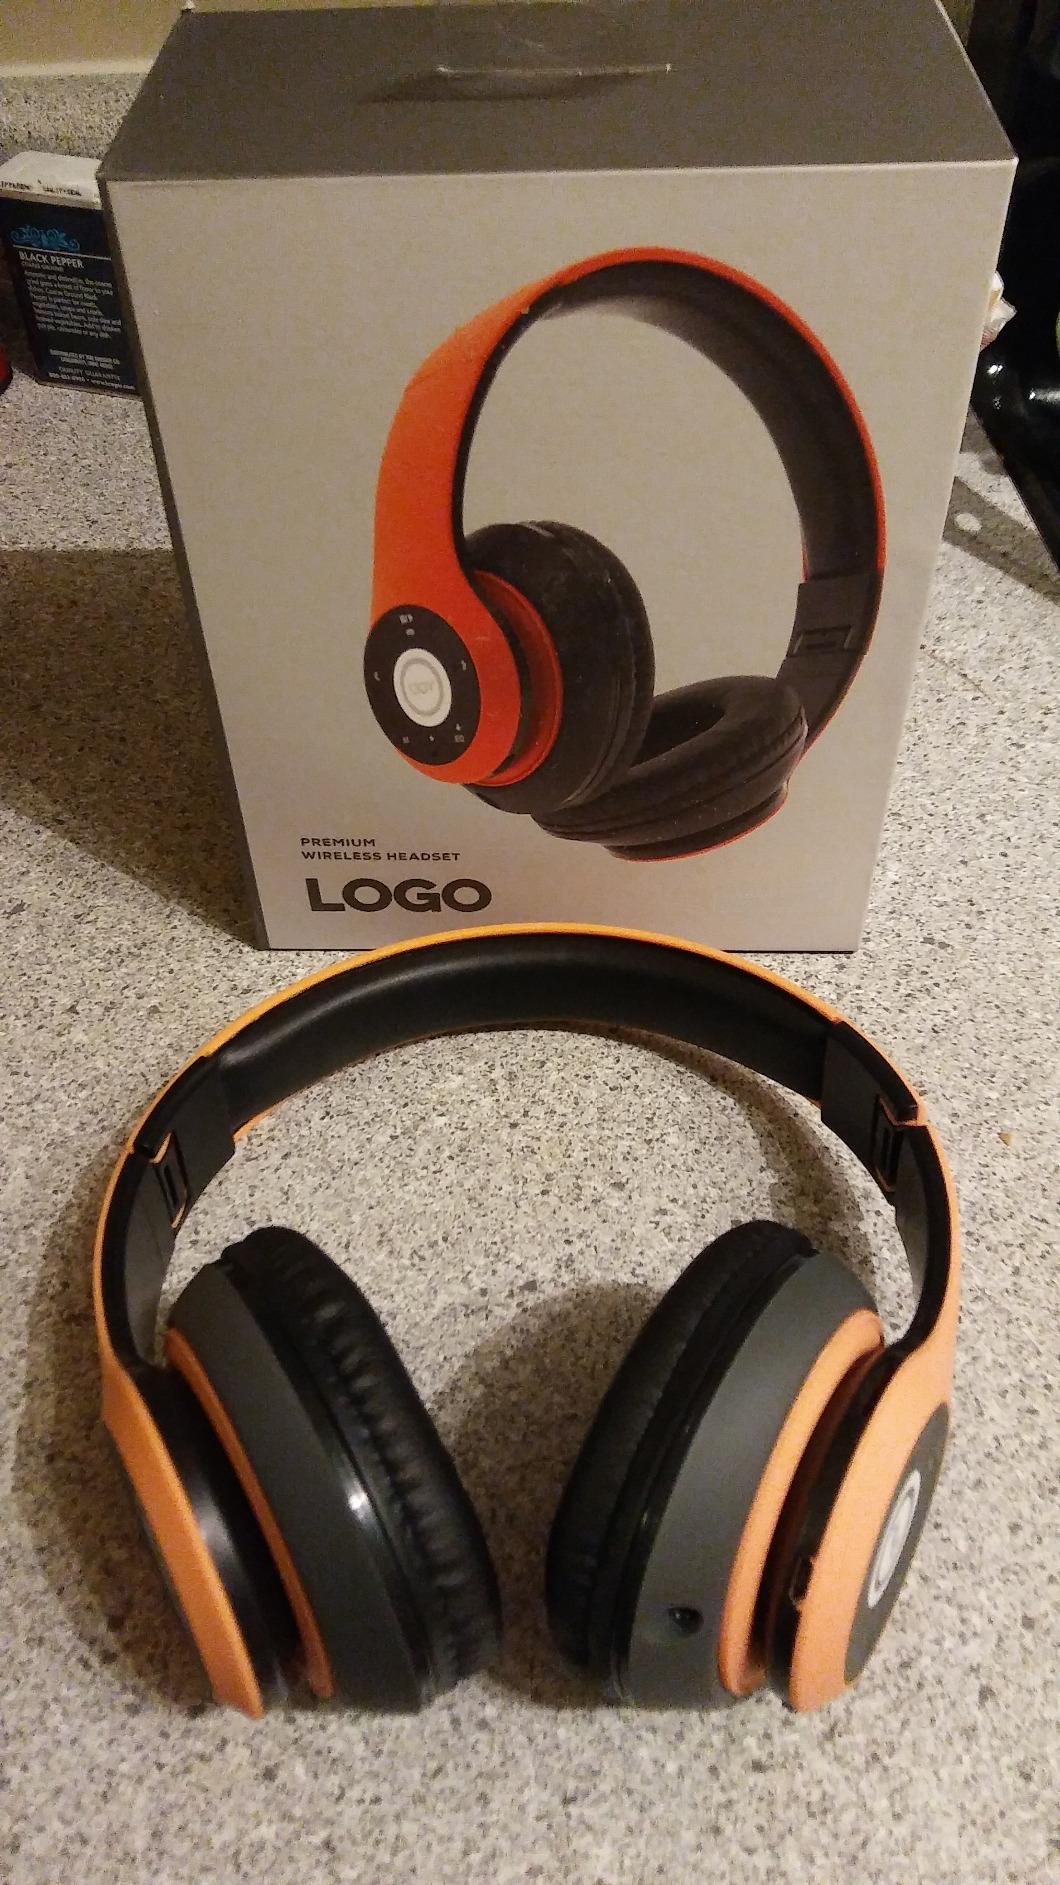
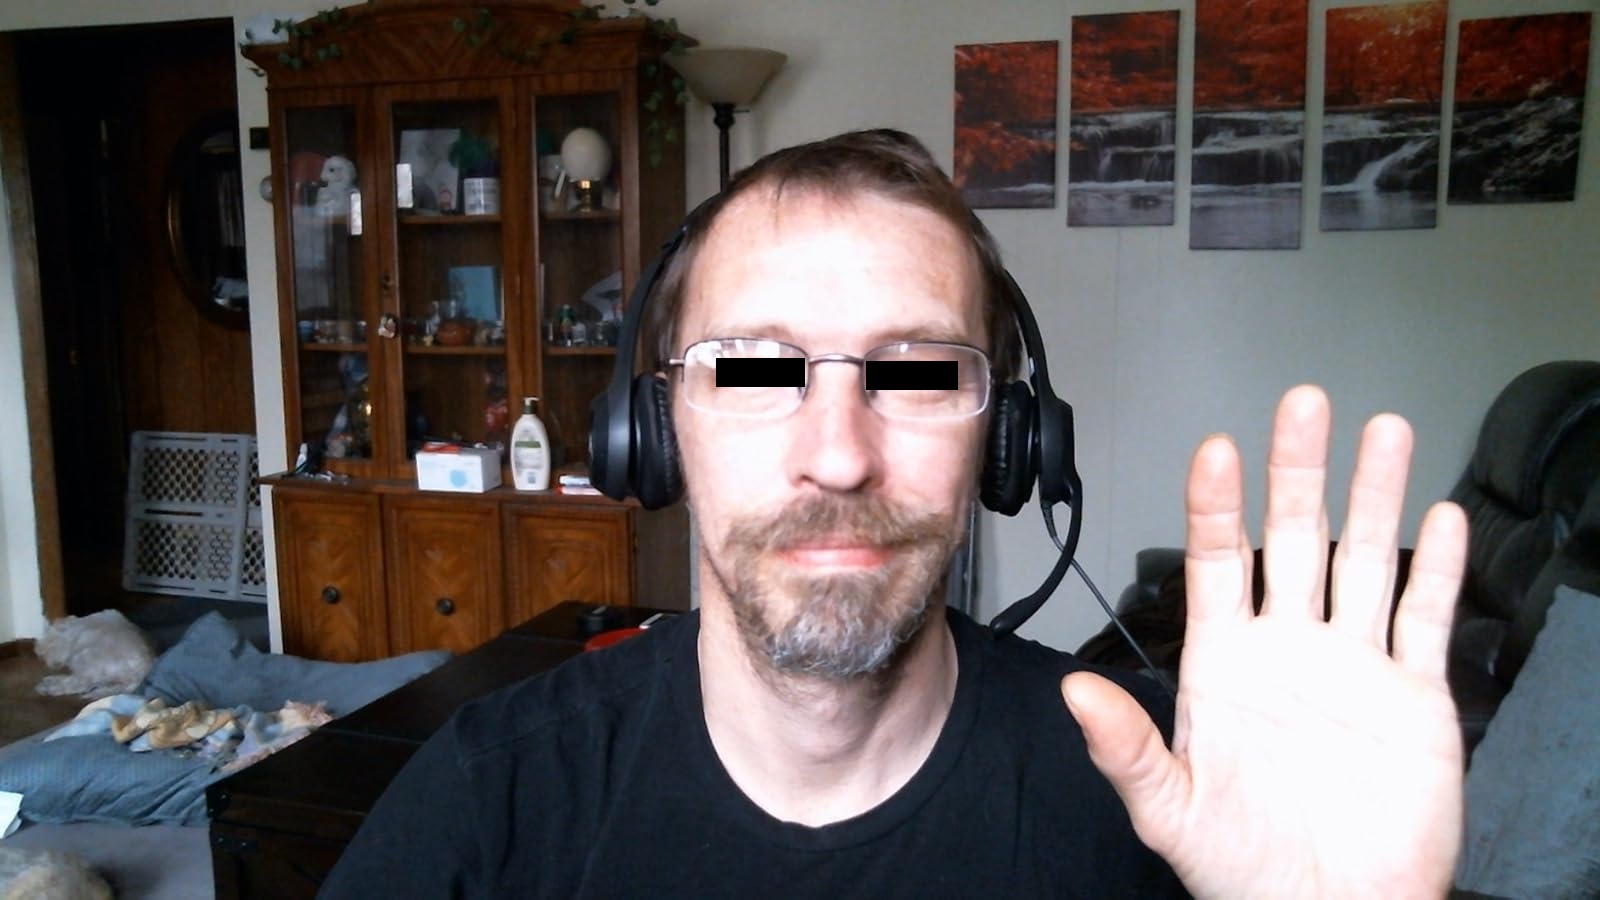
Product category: headphones
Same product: no